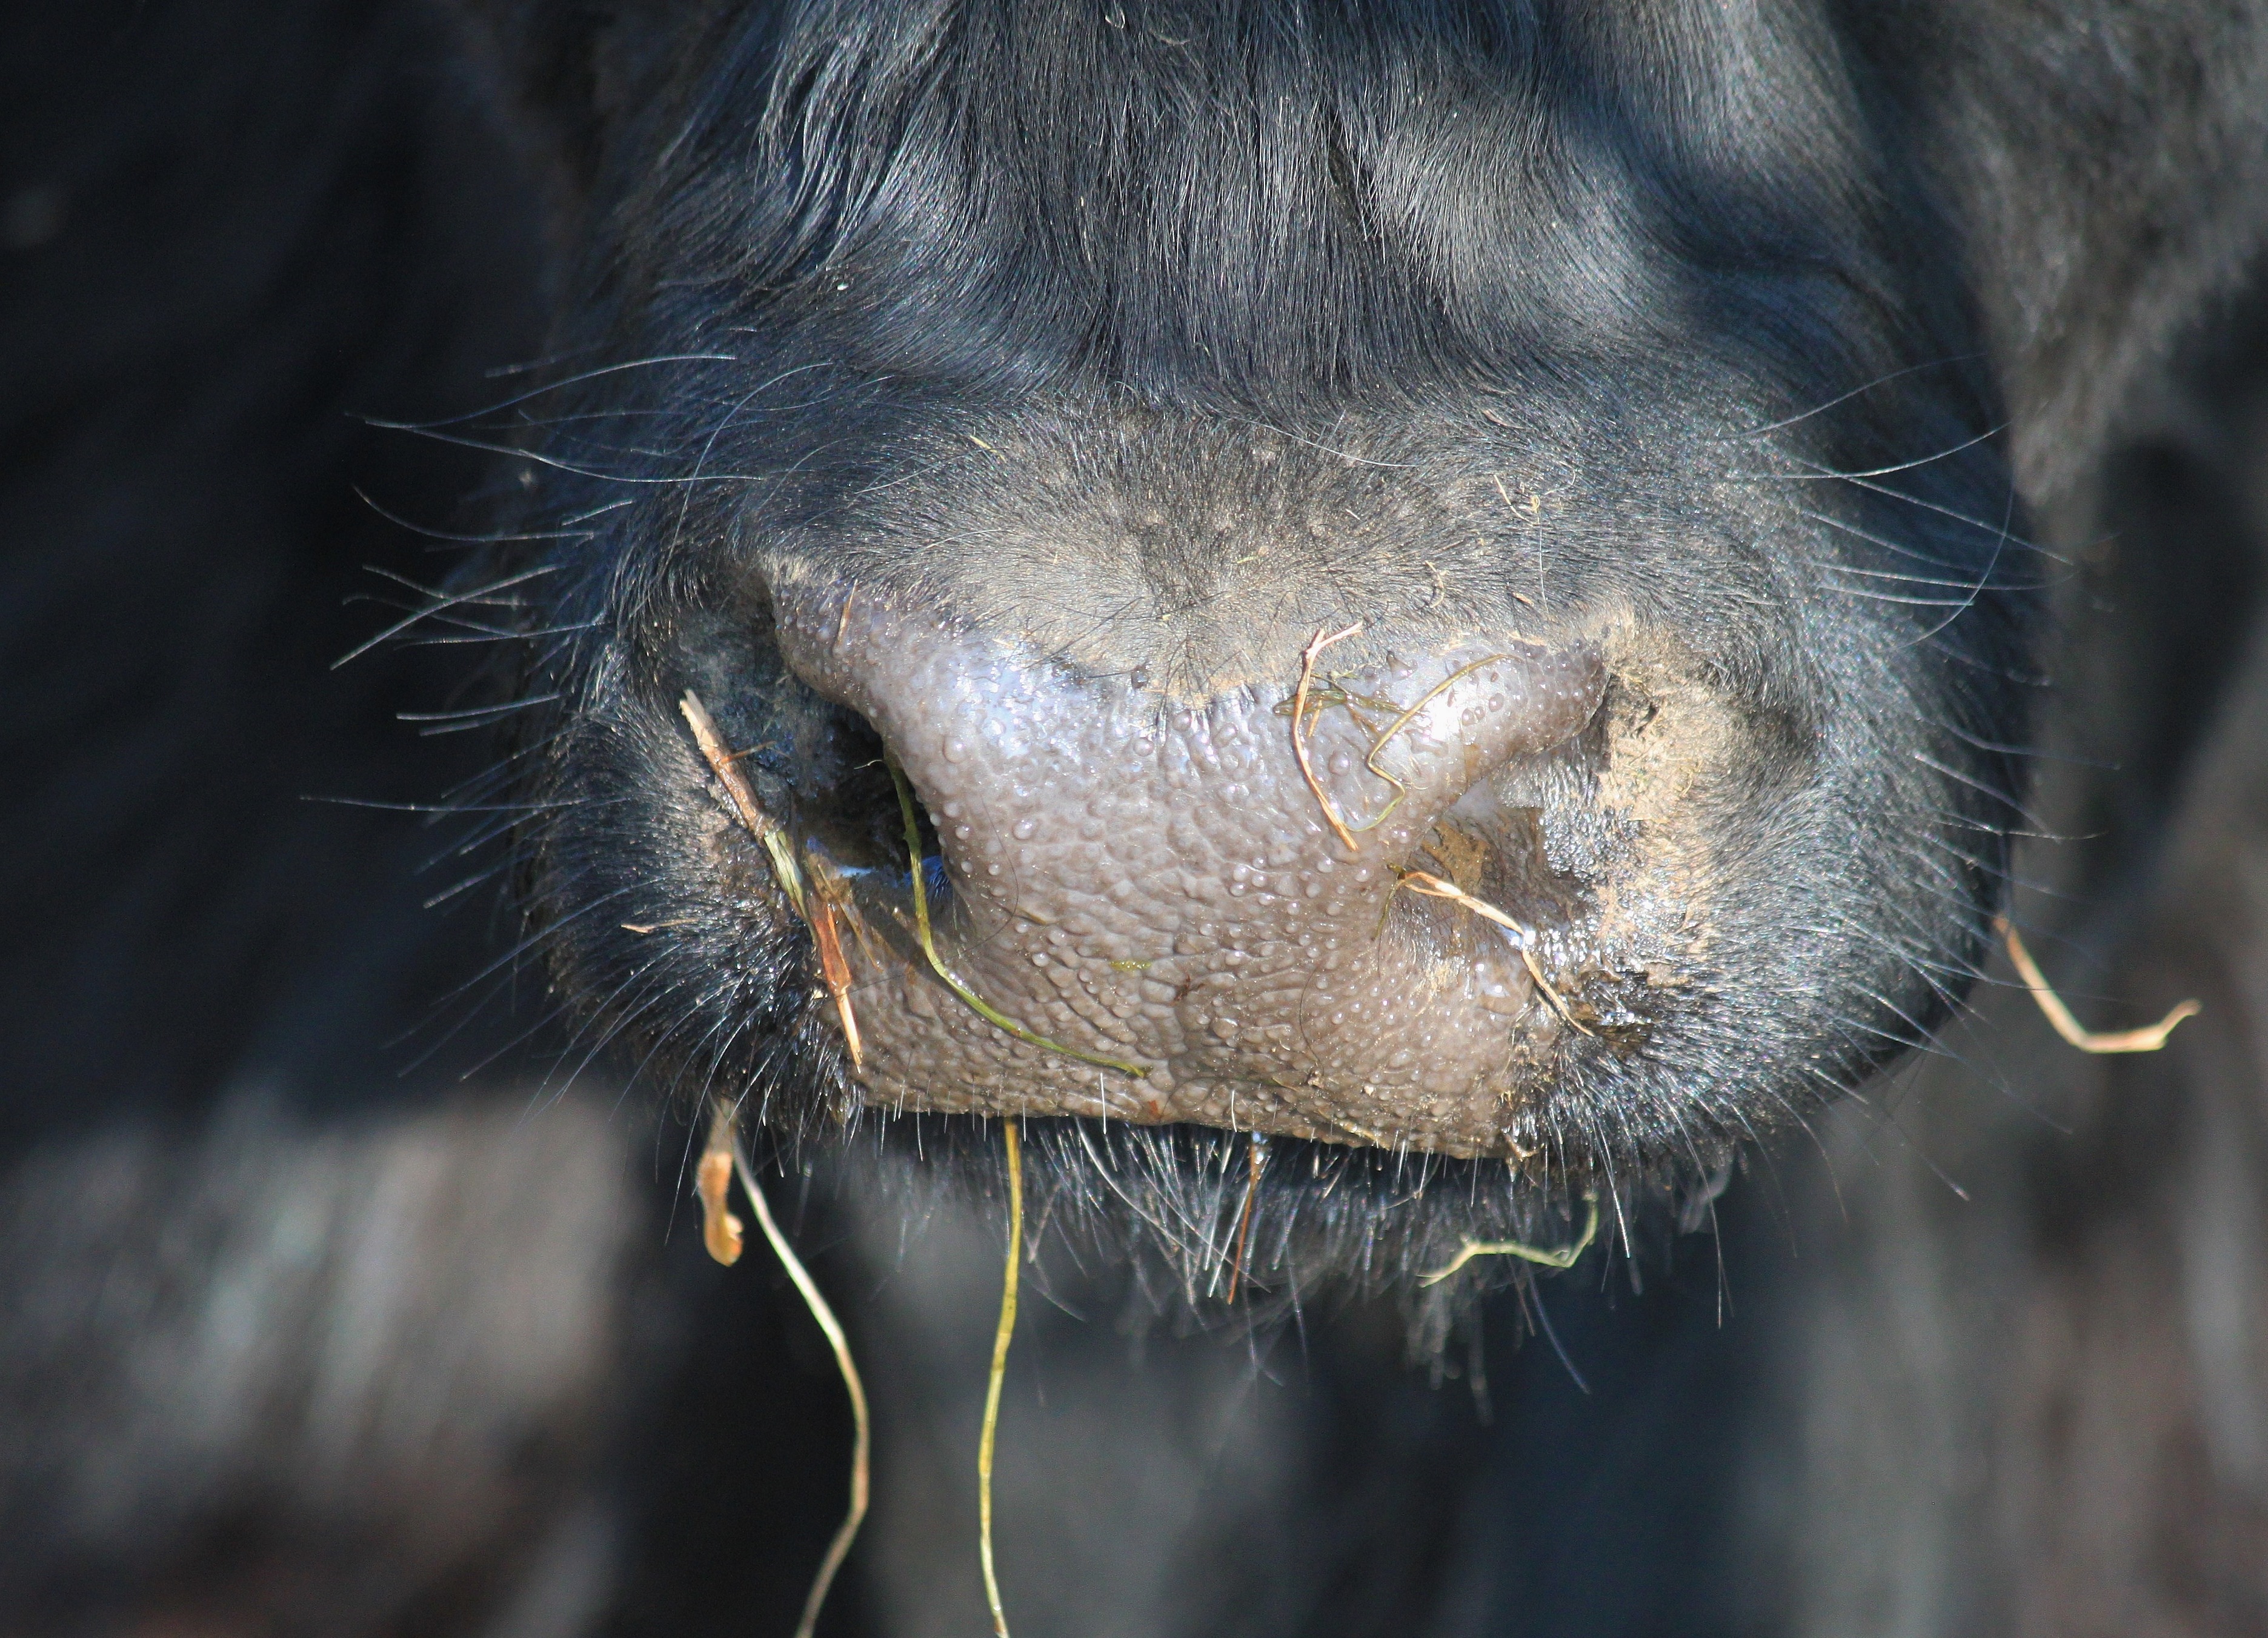
hay, animal, wildlife, food, cow, cattle, foot, livestock, mammal, mane, black, agriculture, close, fauna, close up, cows, nose, whiskers, snout, animals, head, vertebrate, galloway, nostrils, cattle feed, macro photography, pasture beef